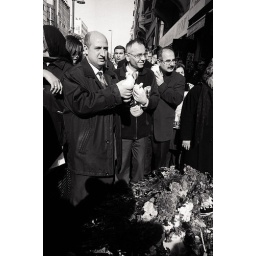
These doves were later released from the roof of the Agos building by Hrant Dink's wife and daughters